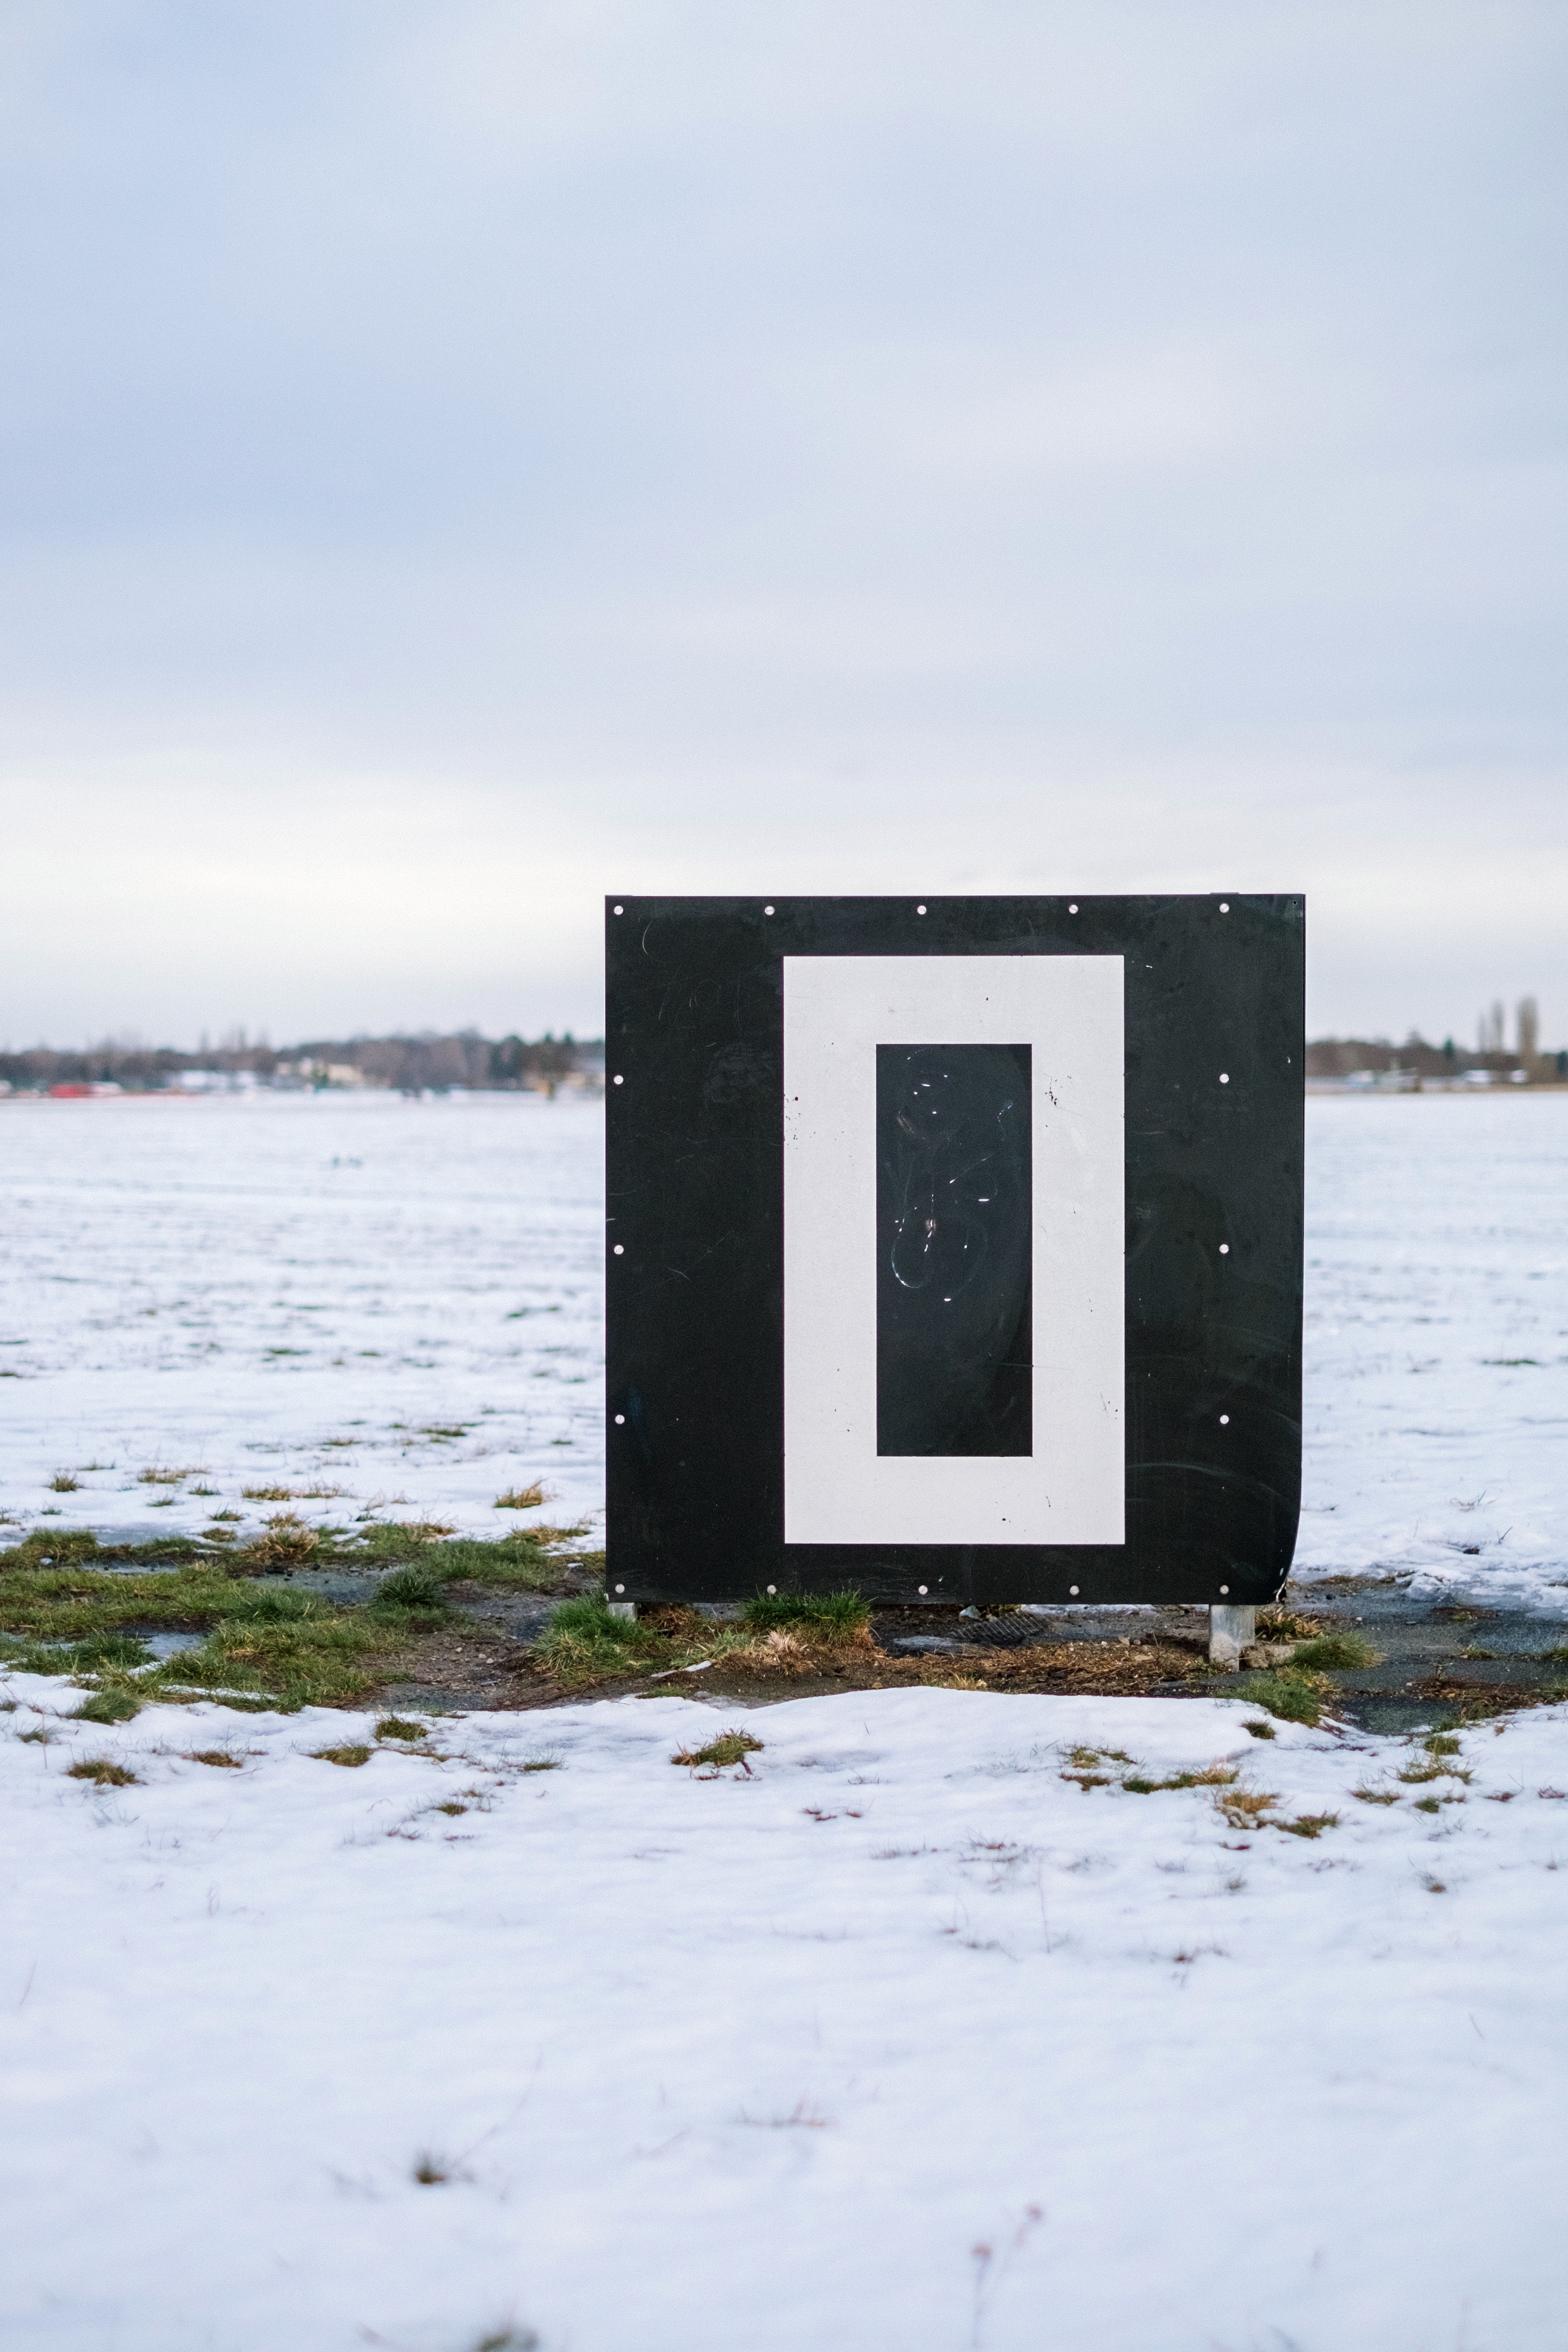
beach, sea, coast, water, ocean, snow, winter, wood, airport, ice, tower, weather, blue, season, airport runaway, runaway, airfield